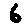
Label: 6